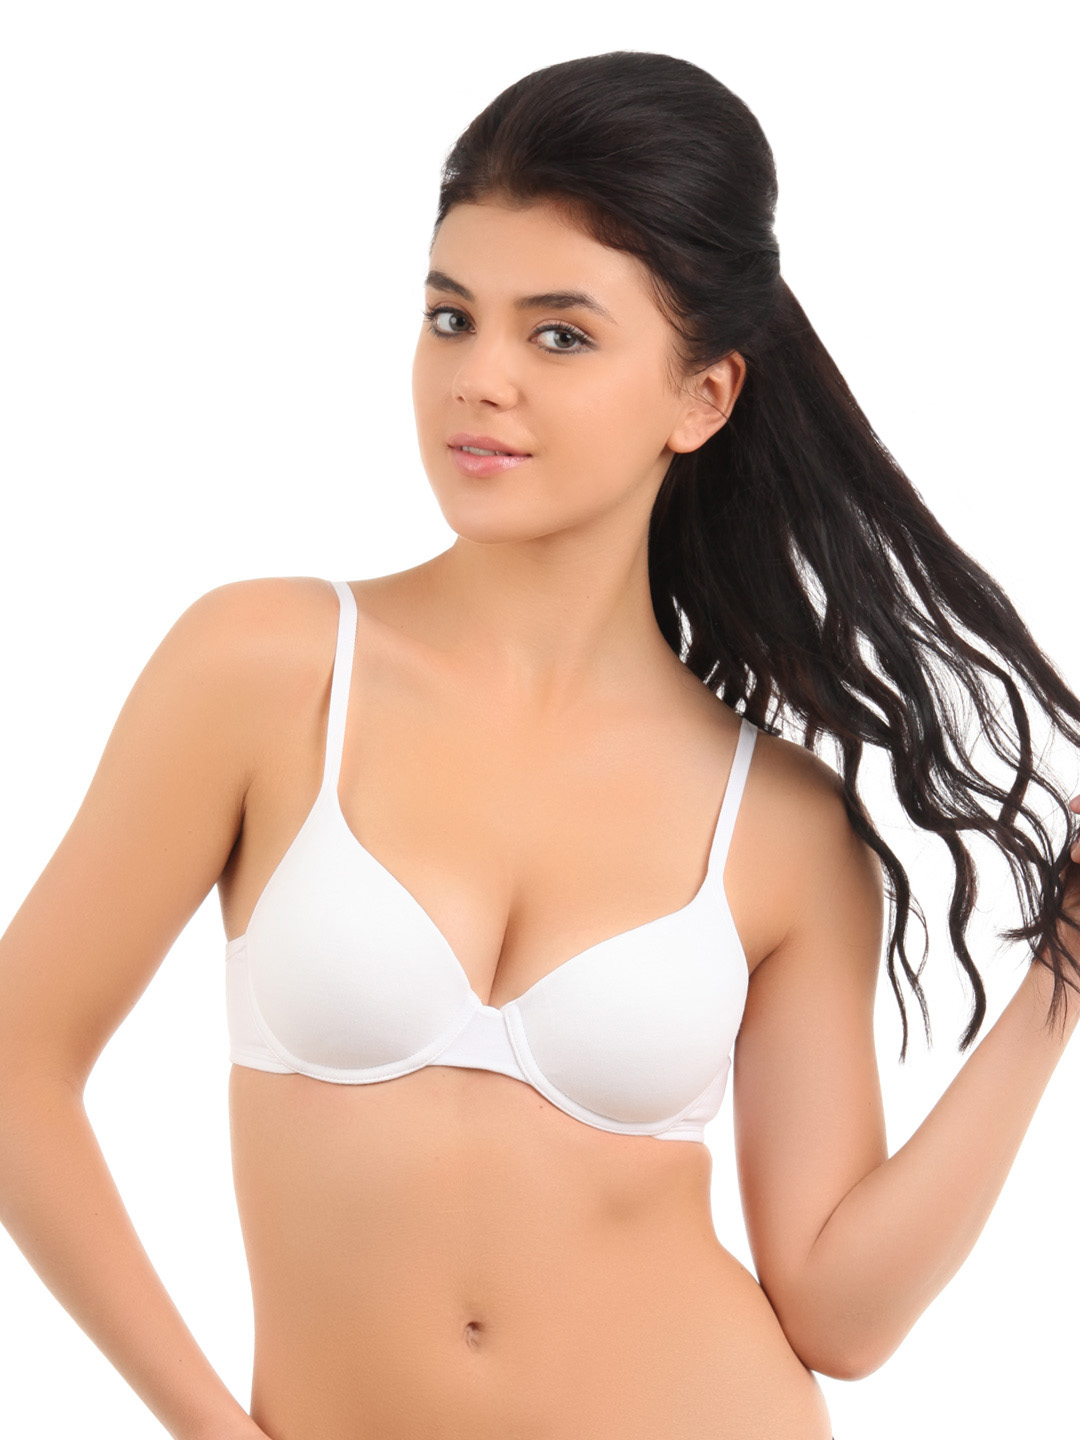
Amante White Push-Up Bra BFCV11
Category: Apparel / Innerwear / Bra
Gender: Women
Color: White
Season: Winter 2015
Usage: Casual